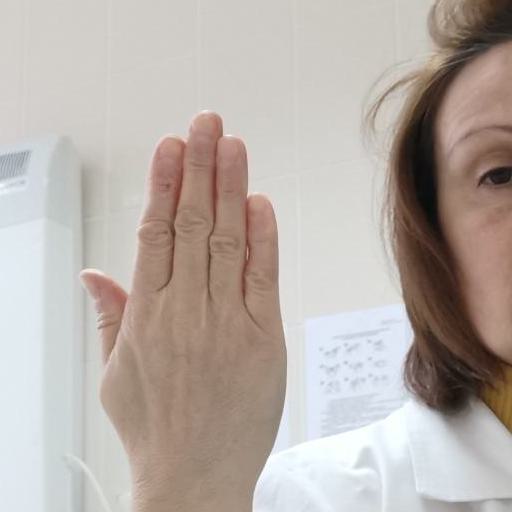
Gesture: stop_inverted